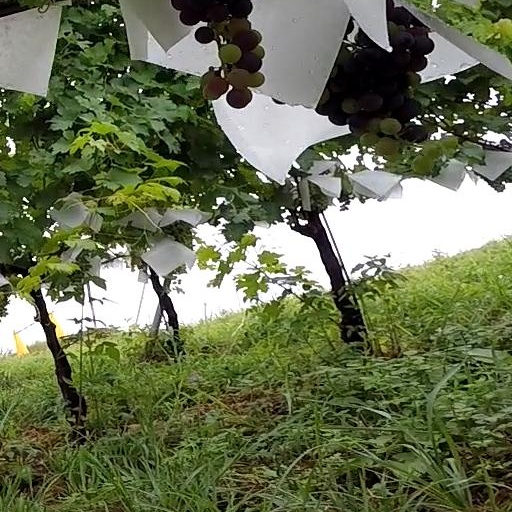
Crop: grape